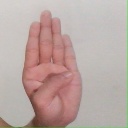
अक्षर: ब